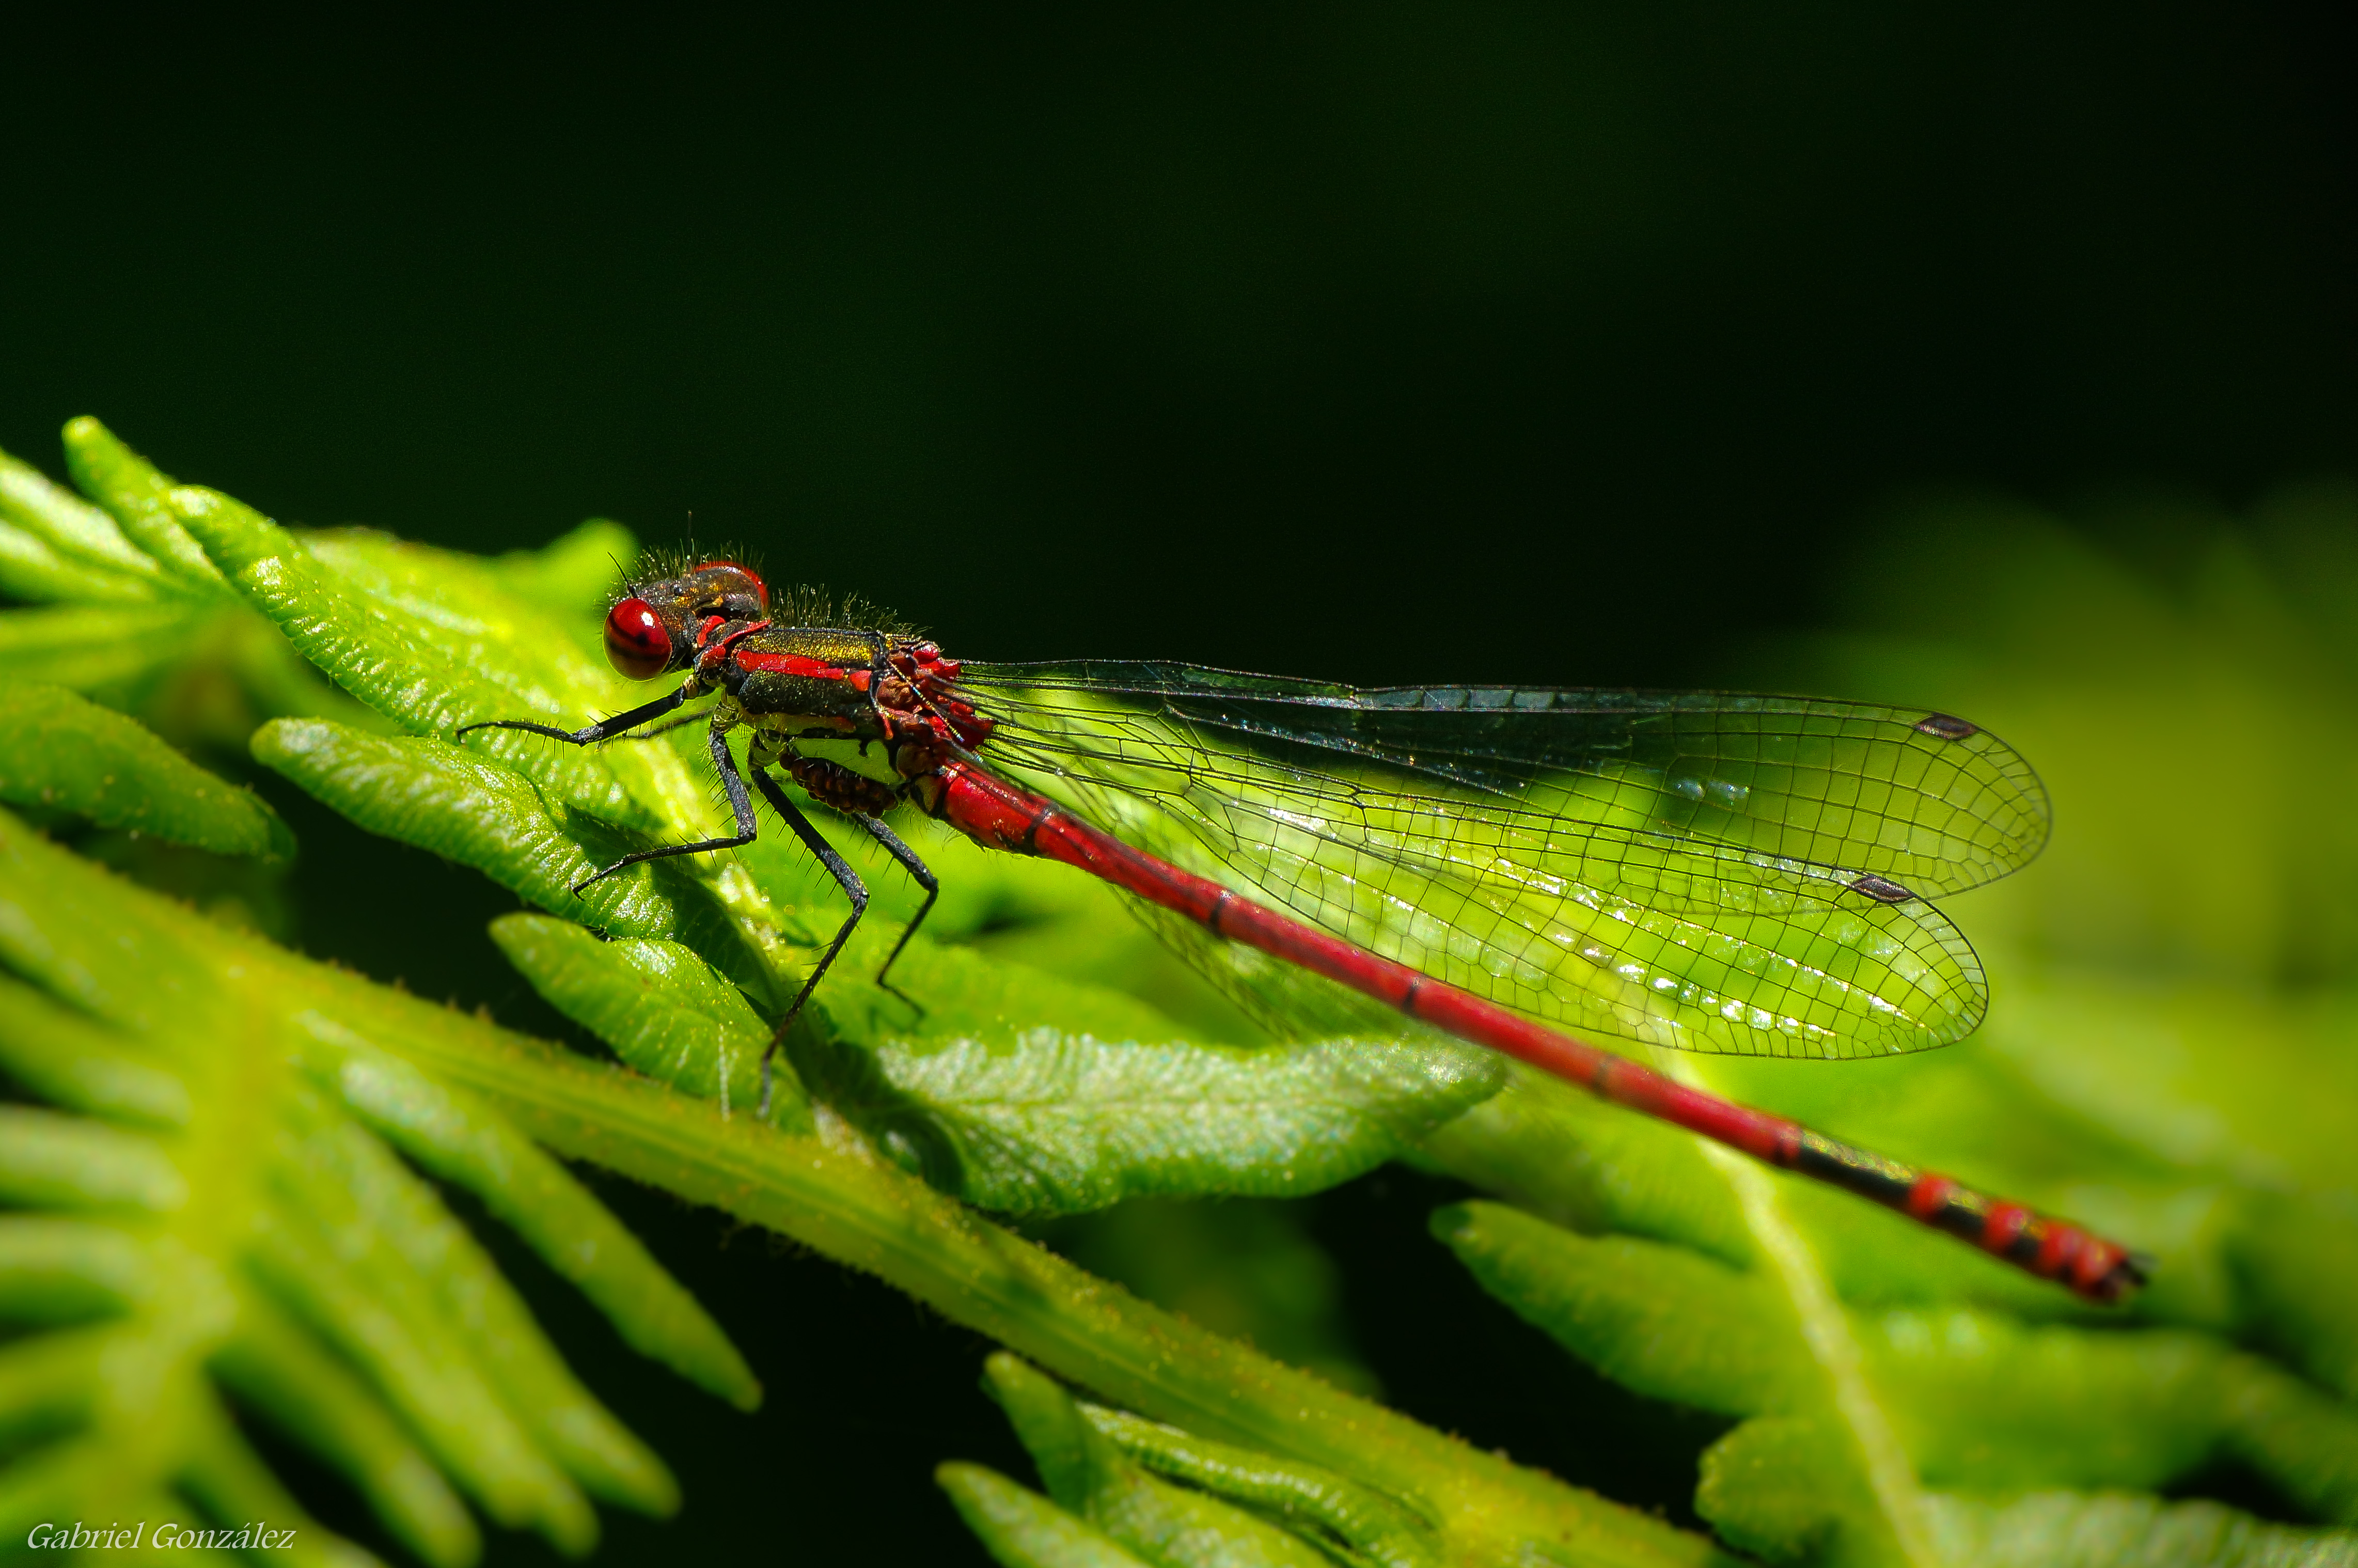
nature, wing, photography, photo, green, insect, macro, fauna, invertebrate, close up, animals, dragonfly, naturaleza, a77, damselfly, g, ggl1, gaby1, xovesphoto, animales, sonya77, gphoto, gabrielcorua, xelodegalicia, sonya77v, macro photography, arthropod, plant stem, dragonflies and damseflies, net winged insects